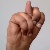
The image shows a hand gesture representing the letter 'N' in Indian Sign Language.